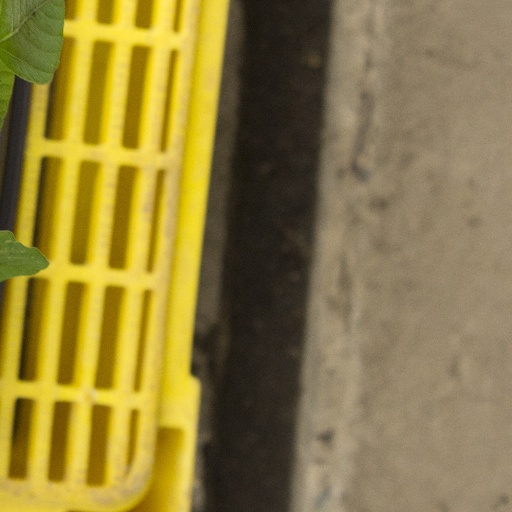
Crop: soybean